Oceanic climate

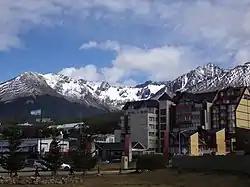
Ushuaia, Argentina

The subtropical highland climate is a climate variety, often grouped together with oceanic climates, which exists in some mountainous or elevated portions of the world in either the subtropics or tropics. Despite the latitude, the higher elevations of these regions mean that the climate shares characteristics with oceanic climates.